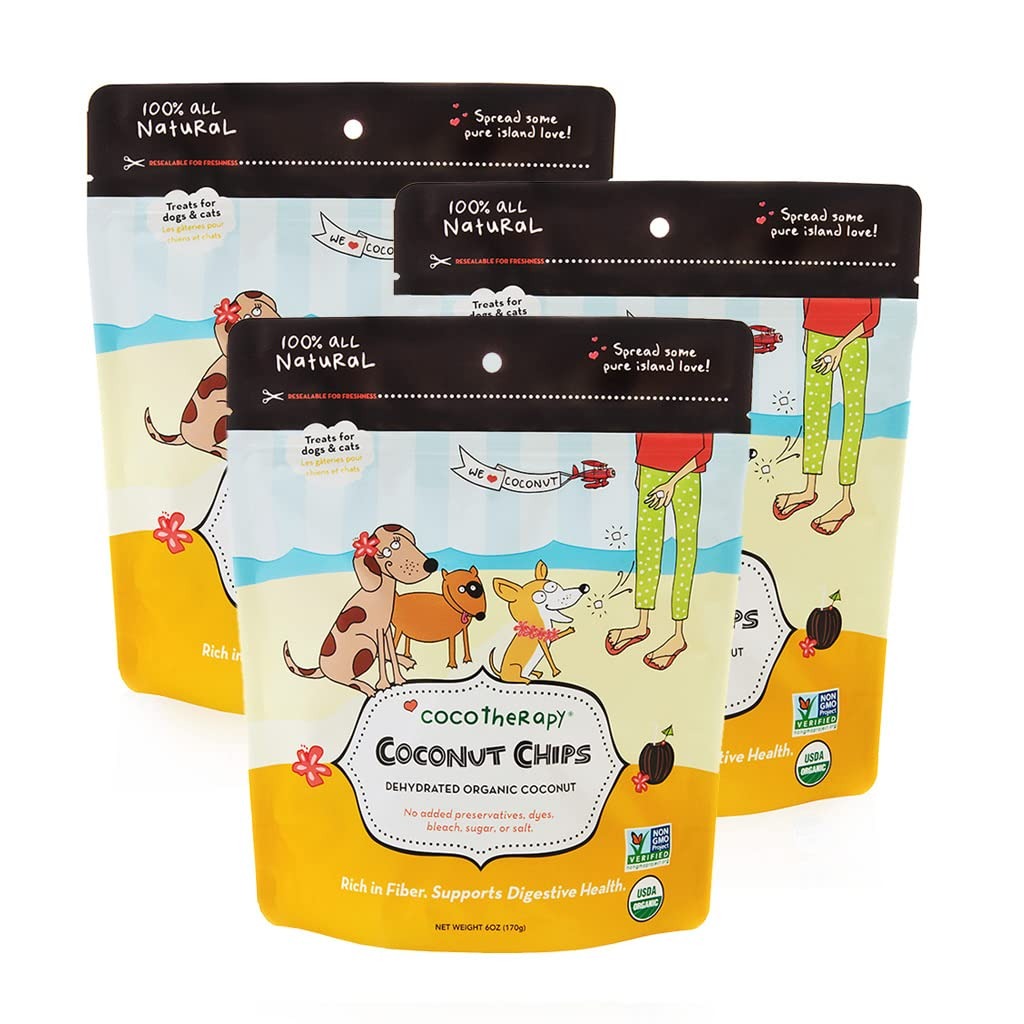
Item Name: CocoTherapy Coconut Chips - 6 oz Each (3 Pack)
Product Description: CocoTherapy Coconut Chips - 6 oz Each (3 Pack)
Value: 18.0
Unit: Ounce

Price: 45.75